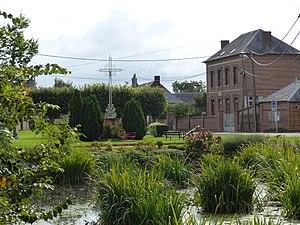
Mare de la place de l'Eglise et Mairie de Choqueuse-les-Bénard
Choqueuse-les-Bénards est une commune française située dans le département de l'Oise, en région Hauts-de-France.